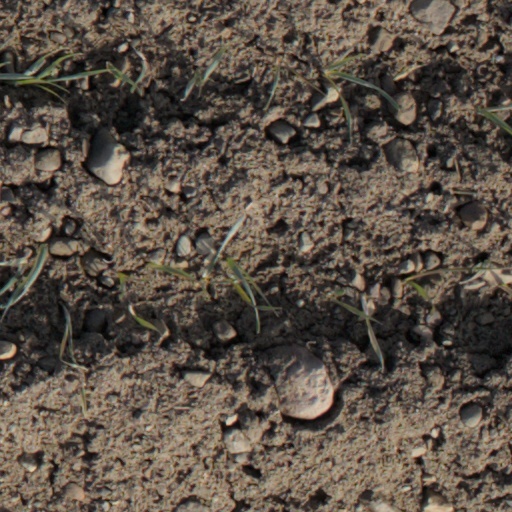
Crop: wheat